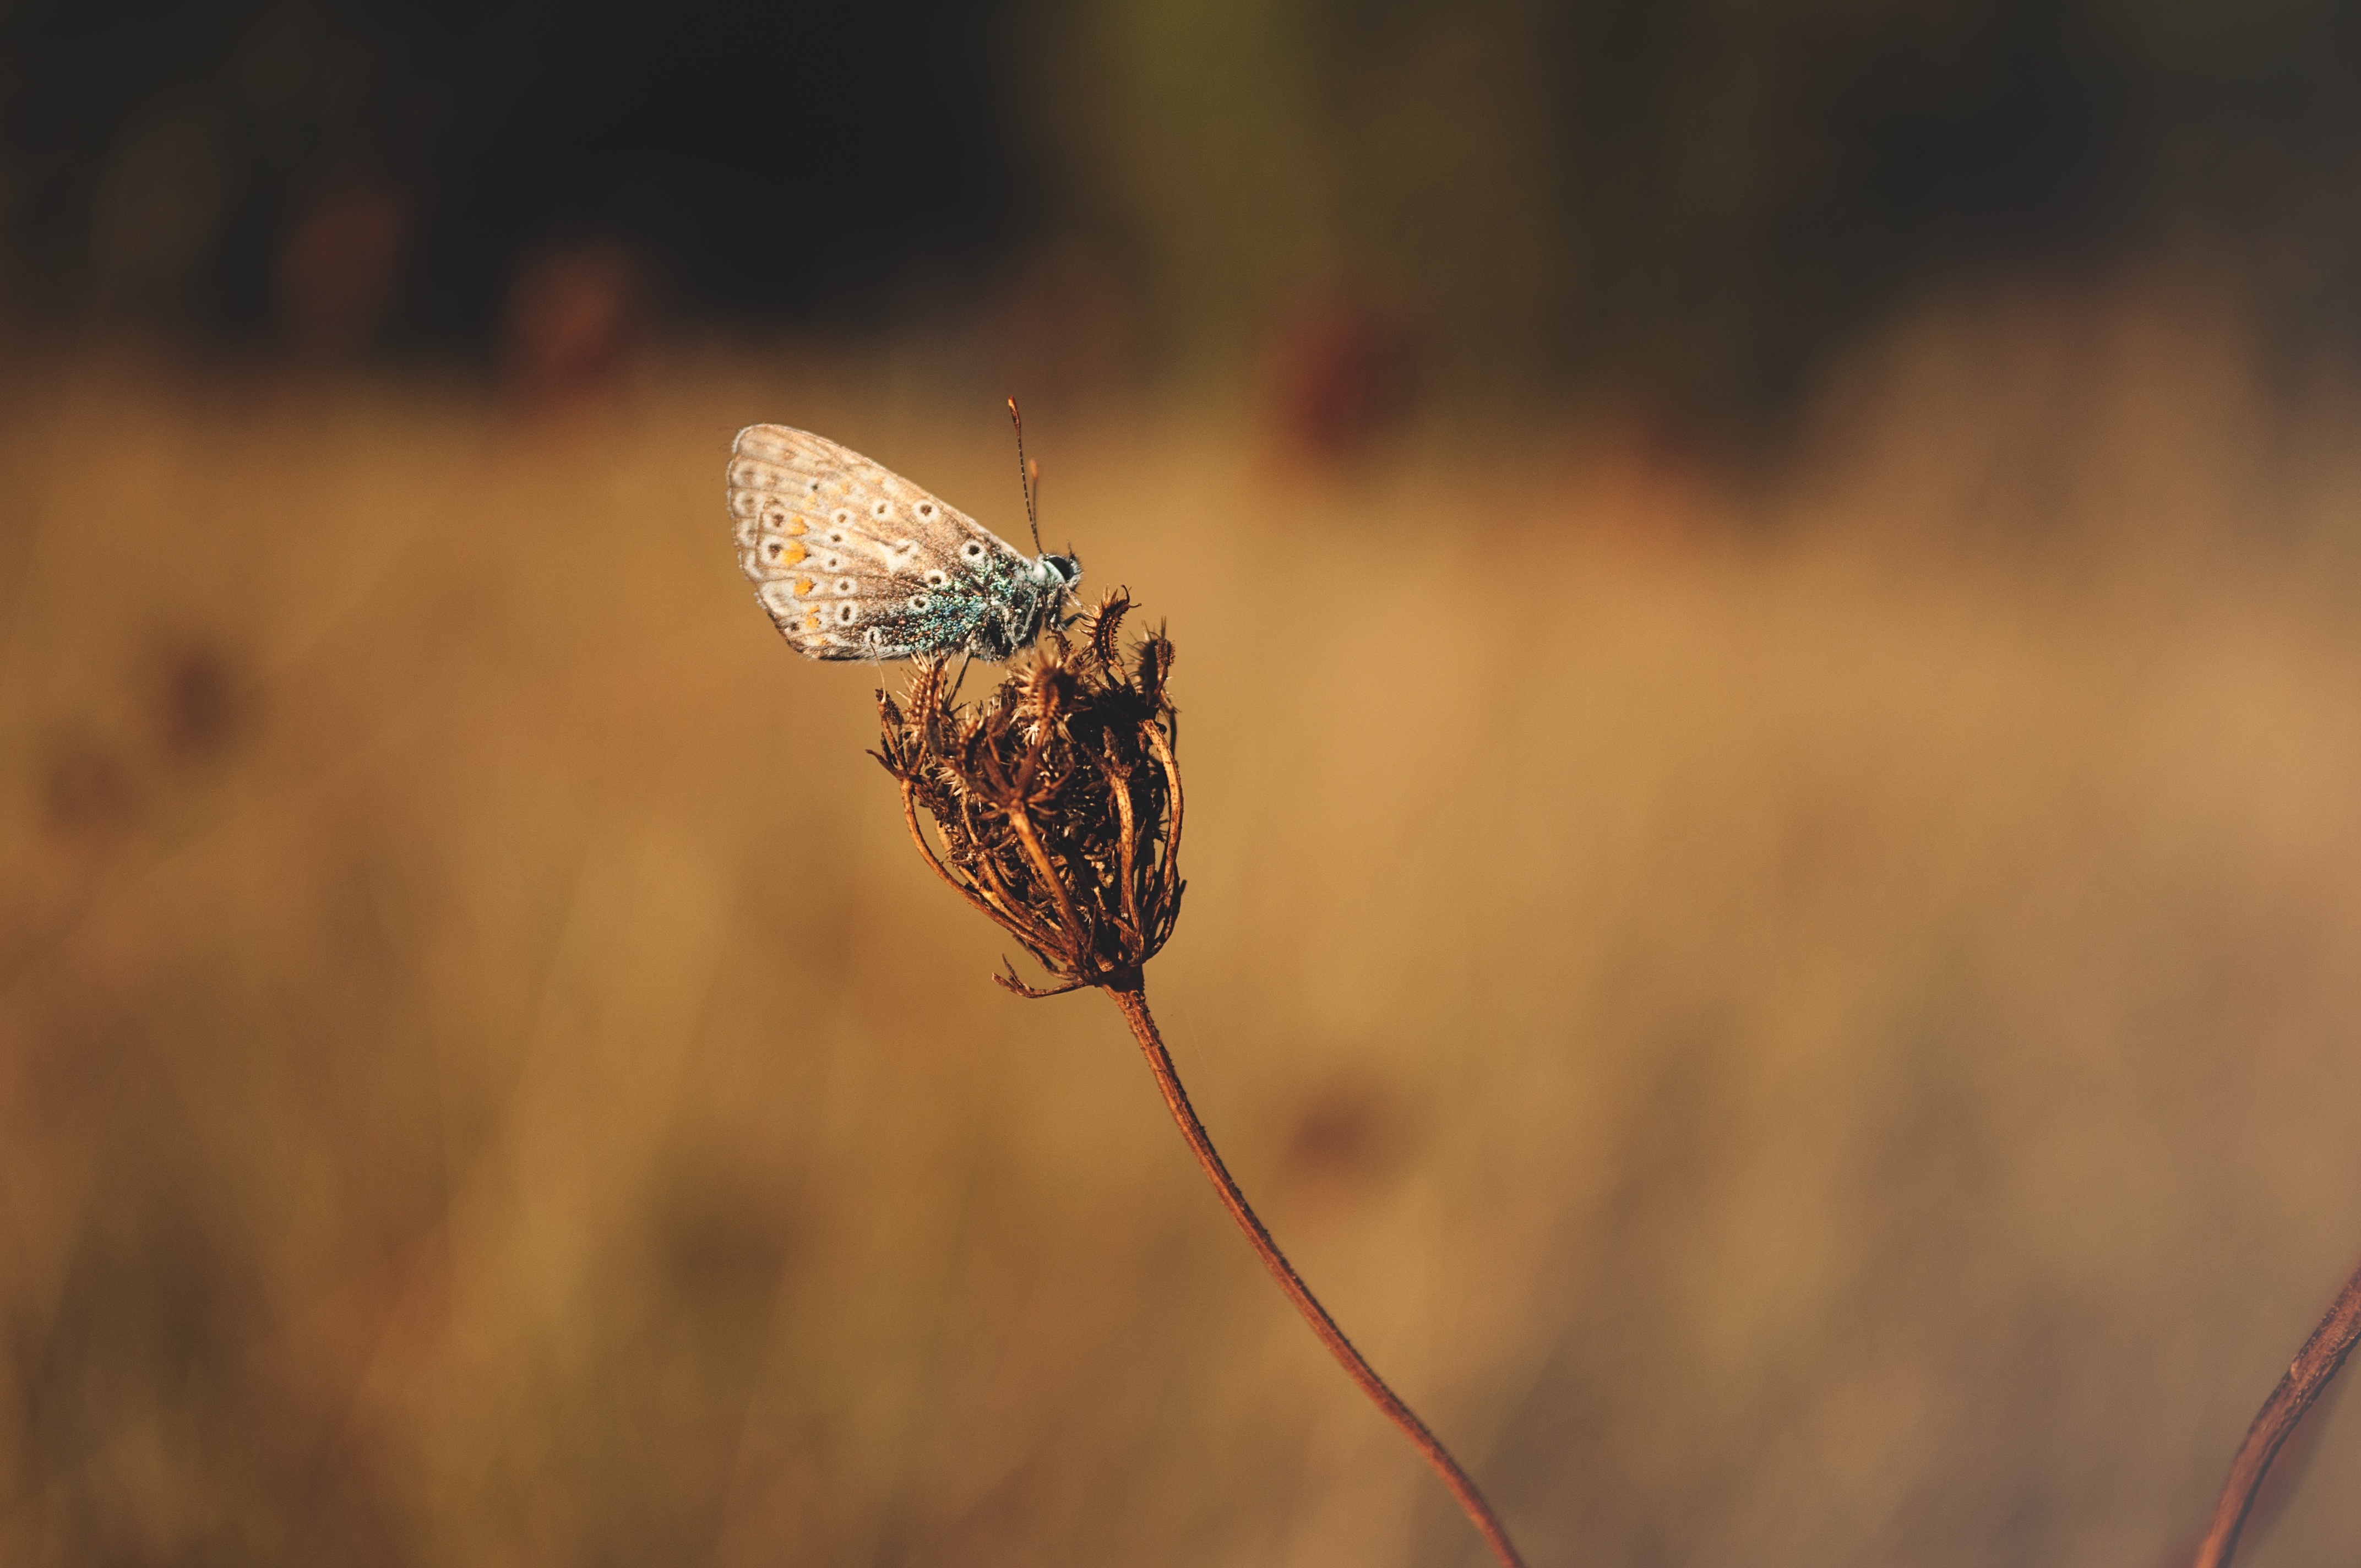
nature, grass, wing, plant, photography, prairie, leaf, flower, animal, wildlife, insect, autumn, butterfly, flora, fauna, invertebrate, close up, macro photography, moths and butterflies, lycaenid